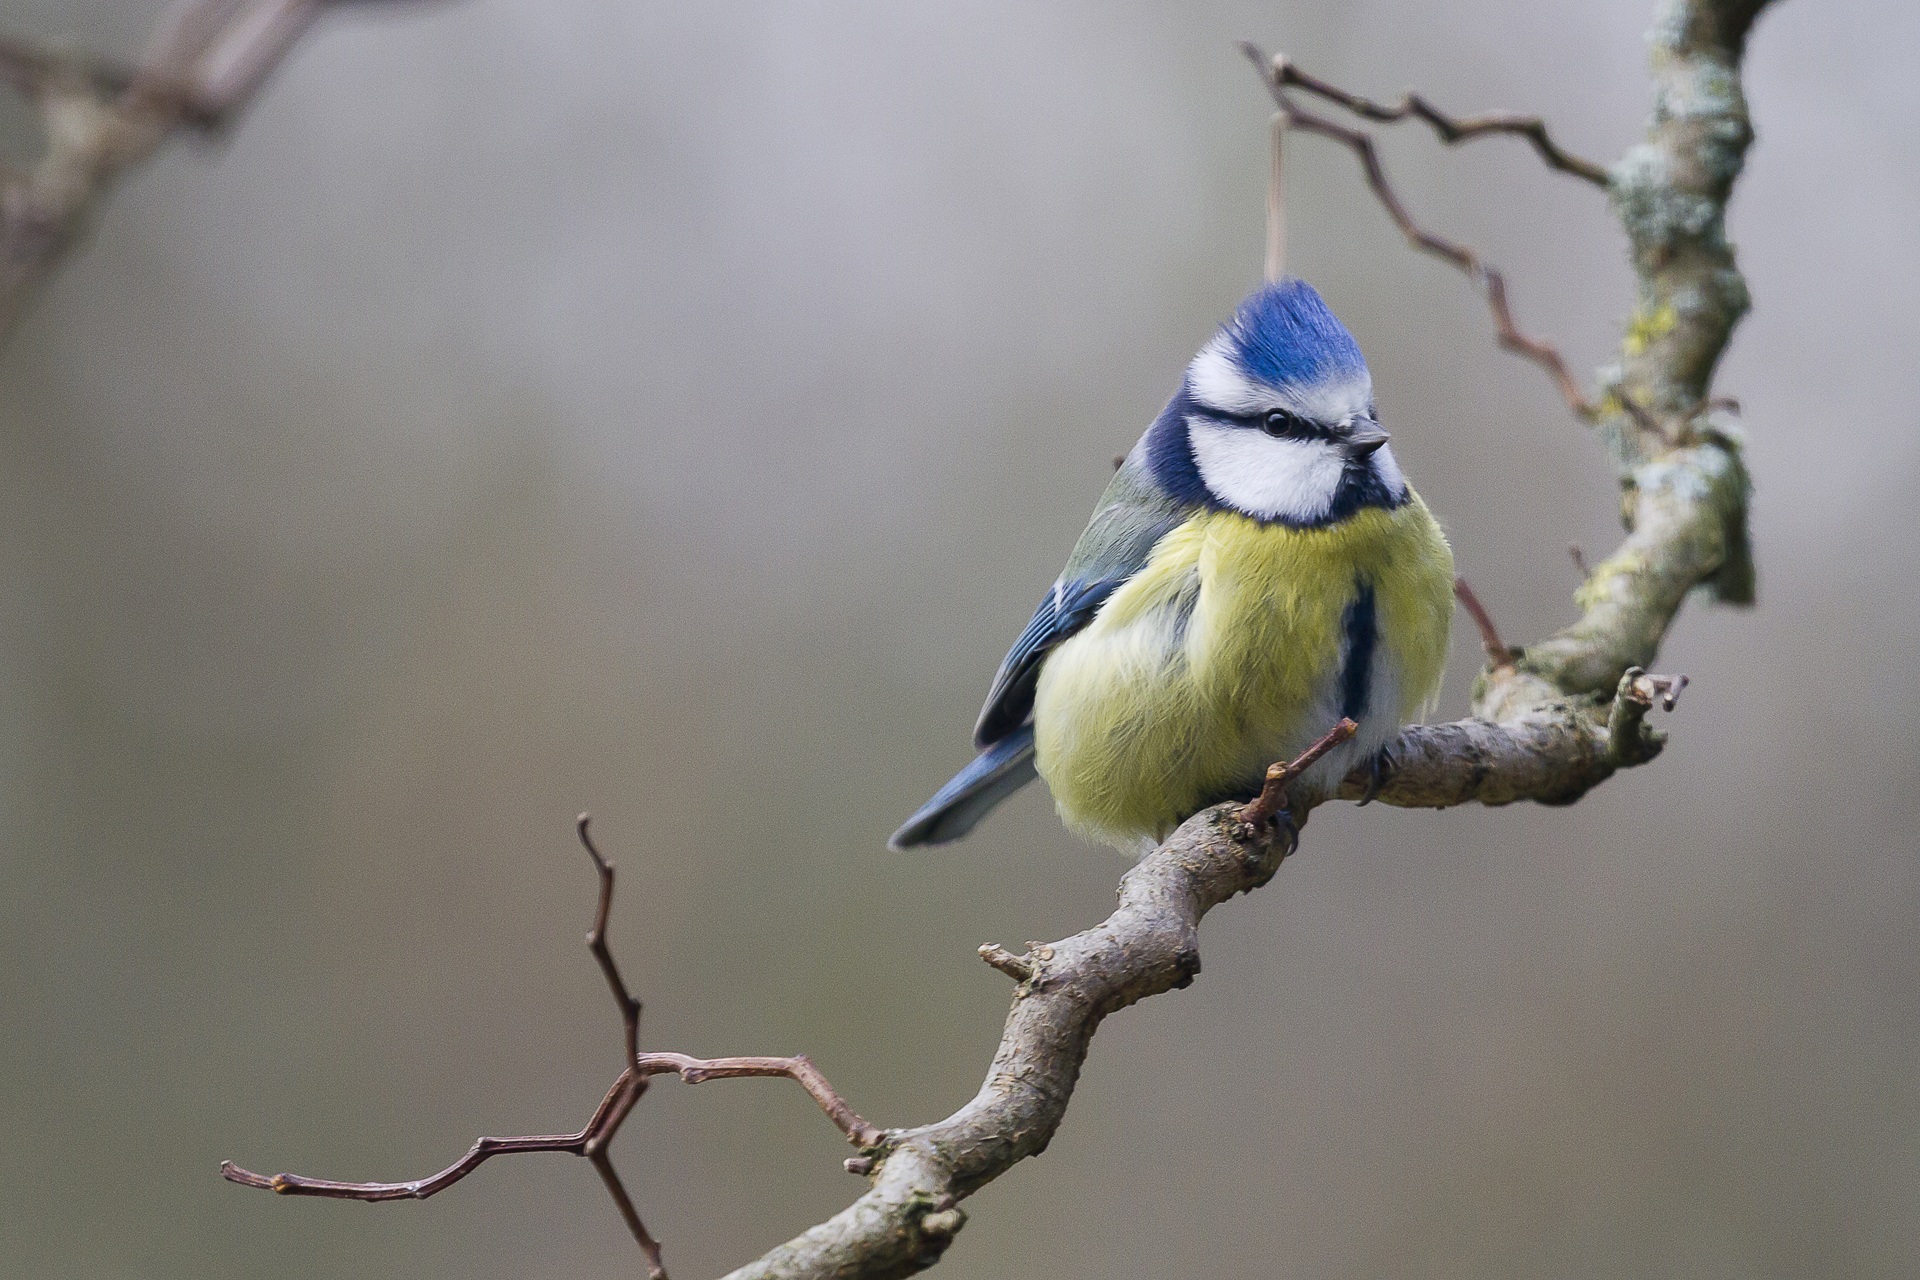
nature, branch, bird, wing, animal, wildlife, beak, fauna, wild animal, birds, animals, vertebrate, blue tit, finch, parakeet, tit, chickadee, wild animals, perching bird